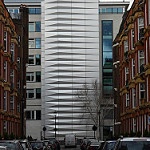
Label: non_damage_buildings_street